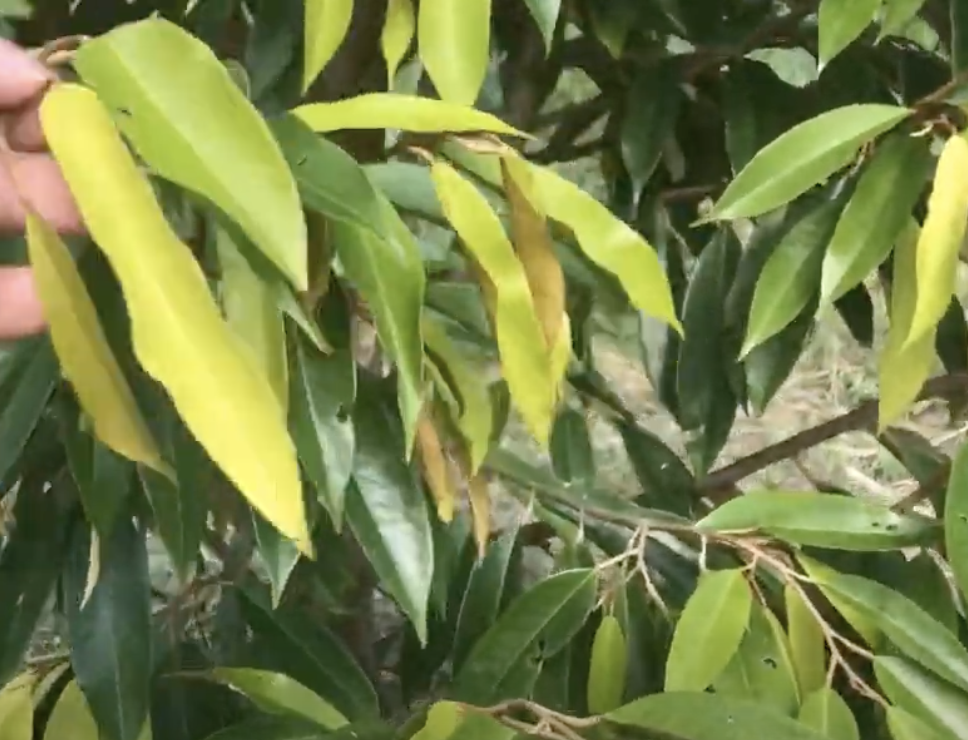
Label: yellow_leaf